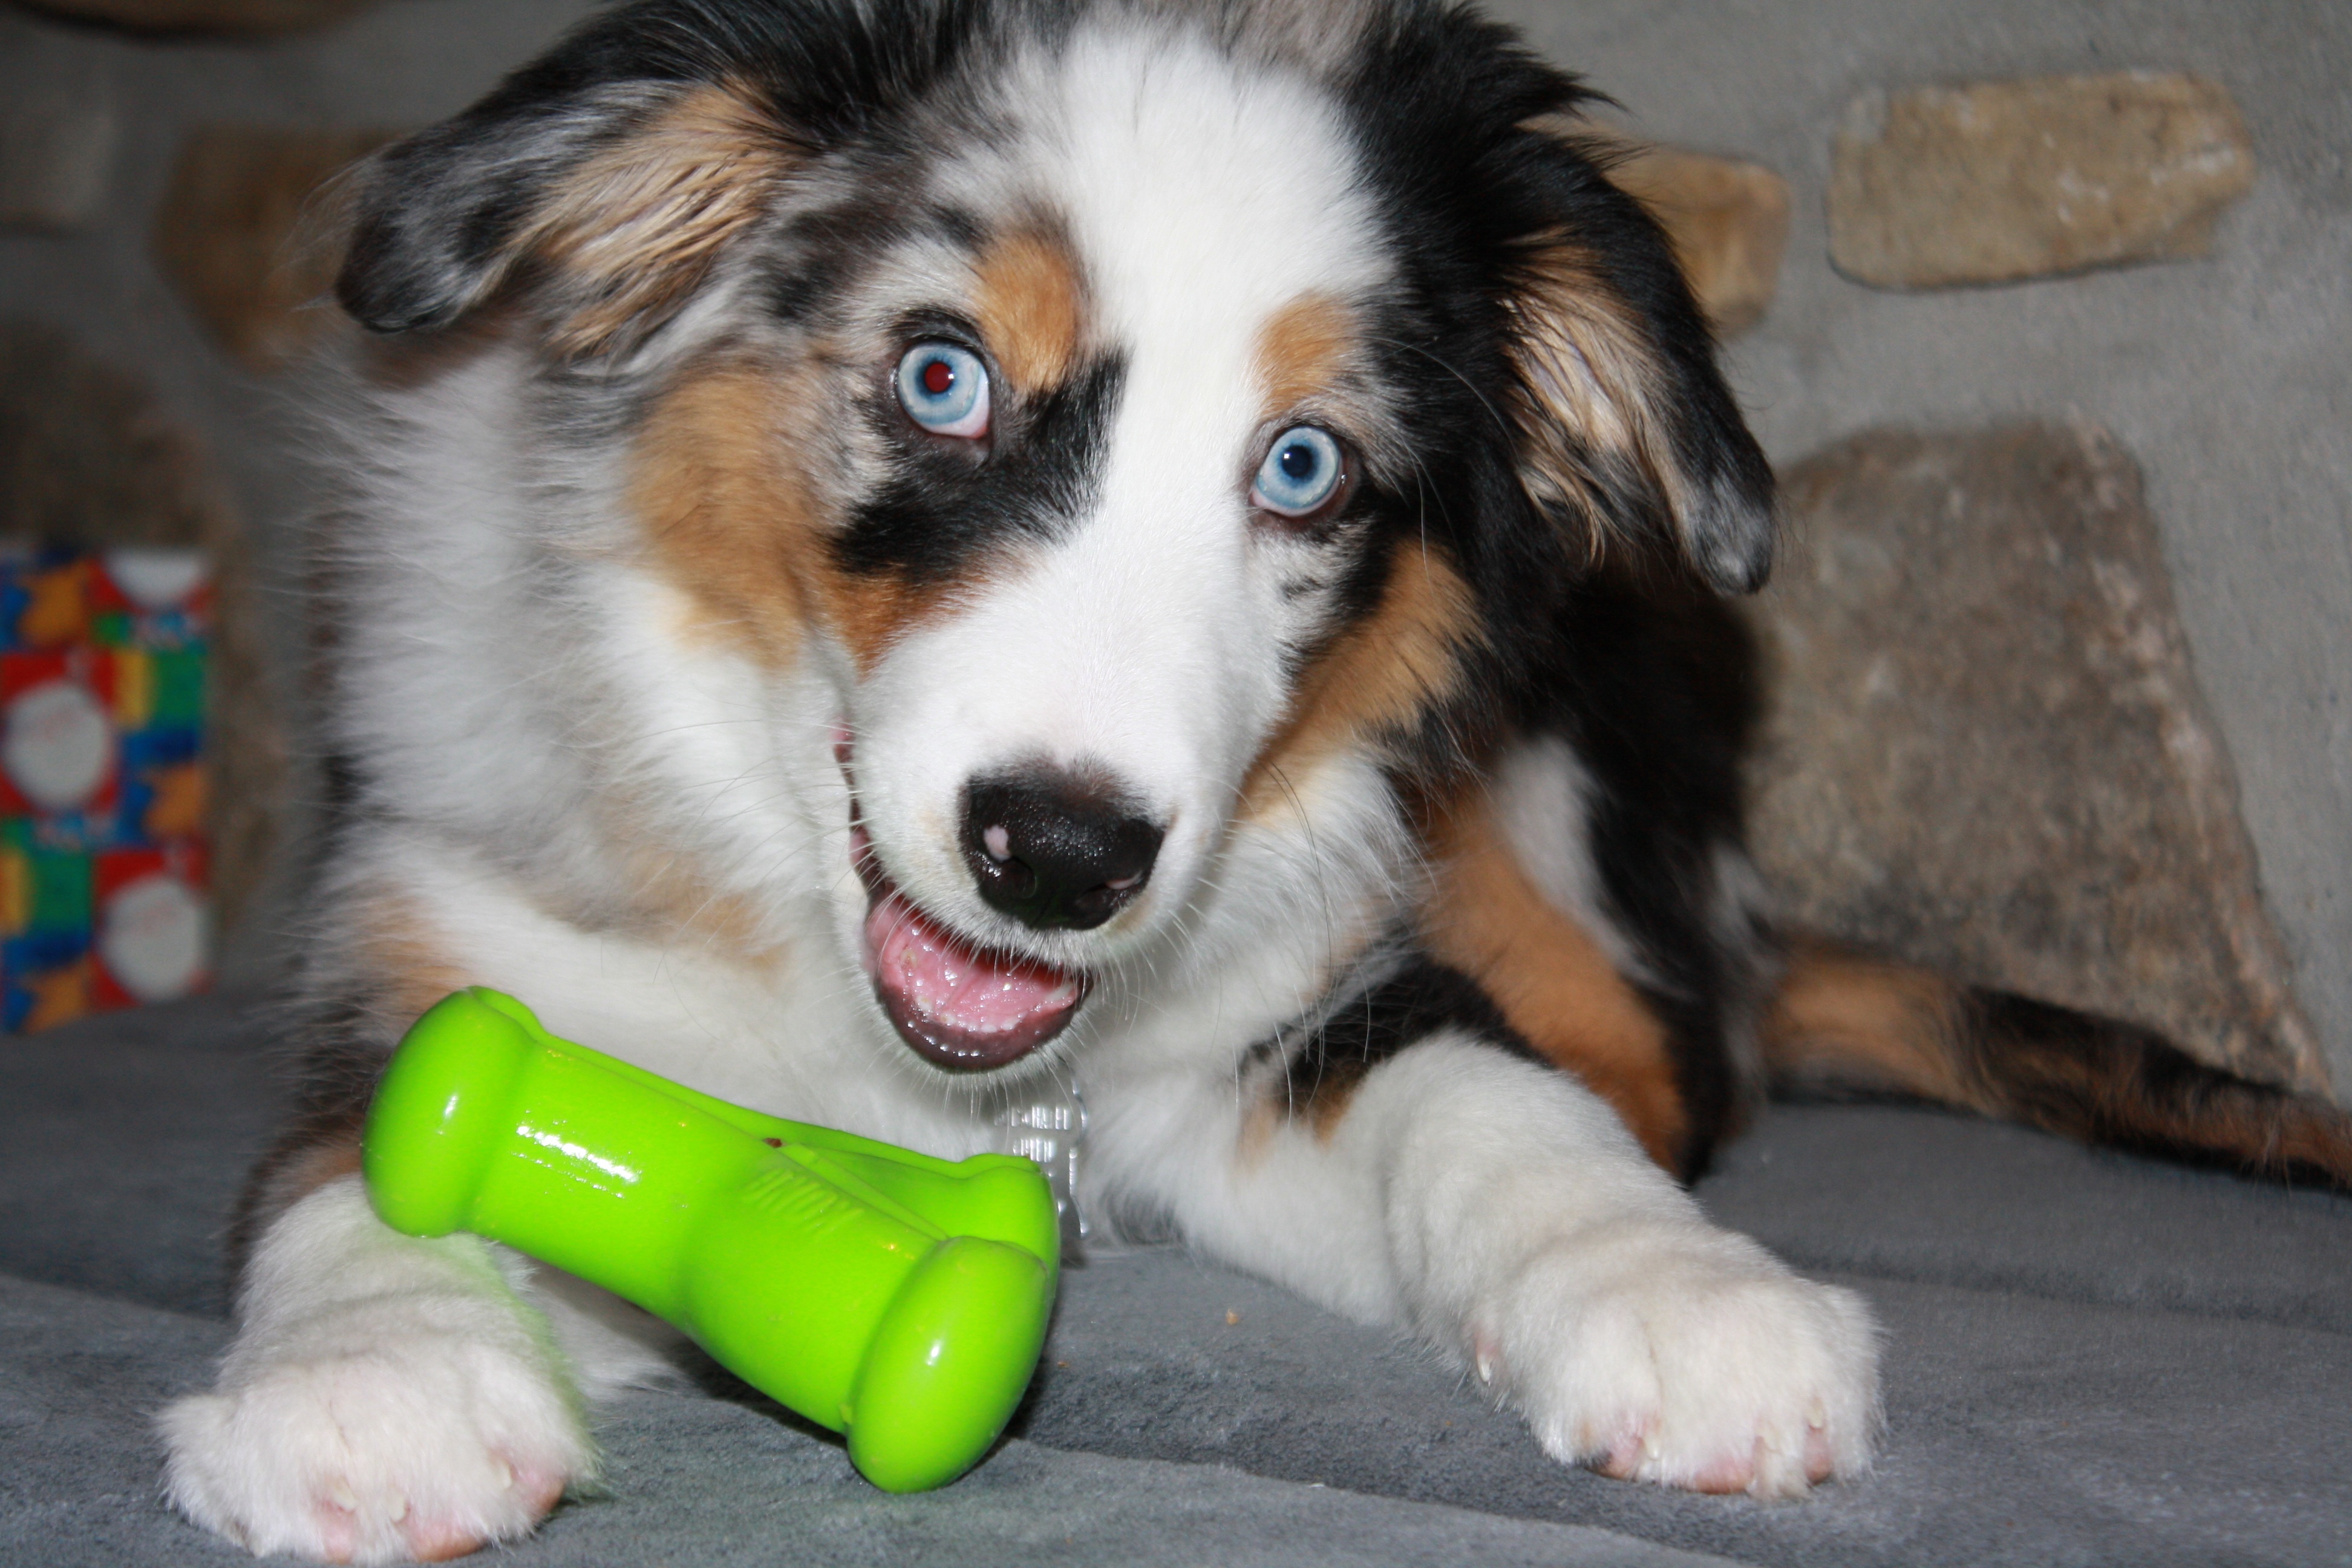
puppy, dog, collie, pet, mammal, domestic animal, vertebrate, dog breed, australian shepherd, shetland sheepdog, dog like mammal, carnivoran, dog breed group, miniature australian shepherd, rough collie, scotch collie, english shepherd